Tutrakan

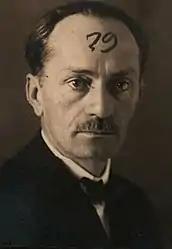
Dobri Nemirov

Tutrakan Peak in Antarctica is named after the town.